Sarah Palin

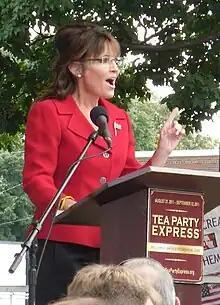
Palin addressing a Labor Day rally sponsored by the Tea Party Express (Manchester, NH), 2011

In November 2009, Palin released her memoir, "Going Rogue: An American Life", in which she details her private and political career, including her resignation as Governor of Alaska. Palin said she took the title from the phrase 'gone rogue' used by McCain staffers to describe her behavior when she spoke her mind on the issues during the campaign. The subtitle, "An American Life," mirrors the title of President Ronald Reagan's 1990 autobiography. Less than two weeks after its release, sales of the book exceeded the one million mark, with 300,000 copies sold the first day. Its bestseller rankings were comparable to memoirs by Bill Clinton, Hillary Clinton and Barack Obama.